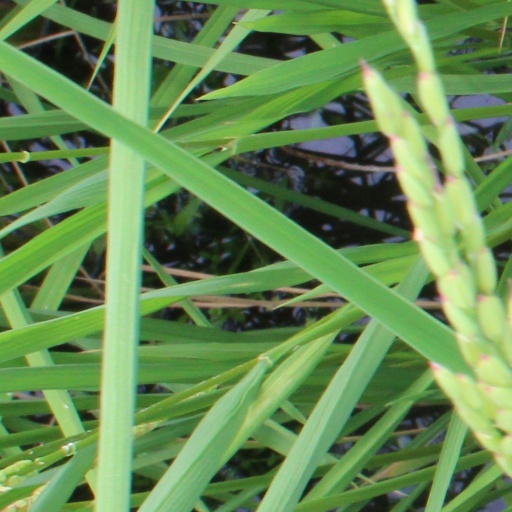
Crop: rice